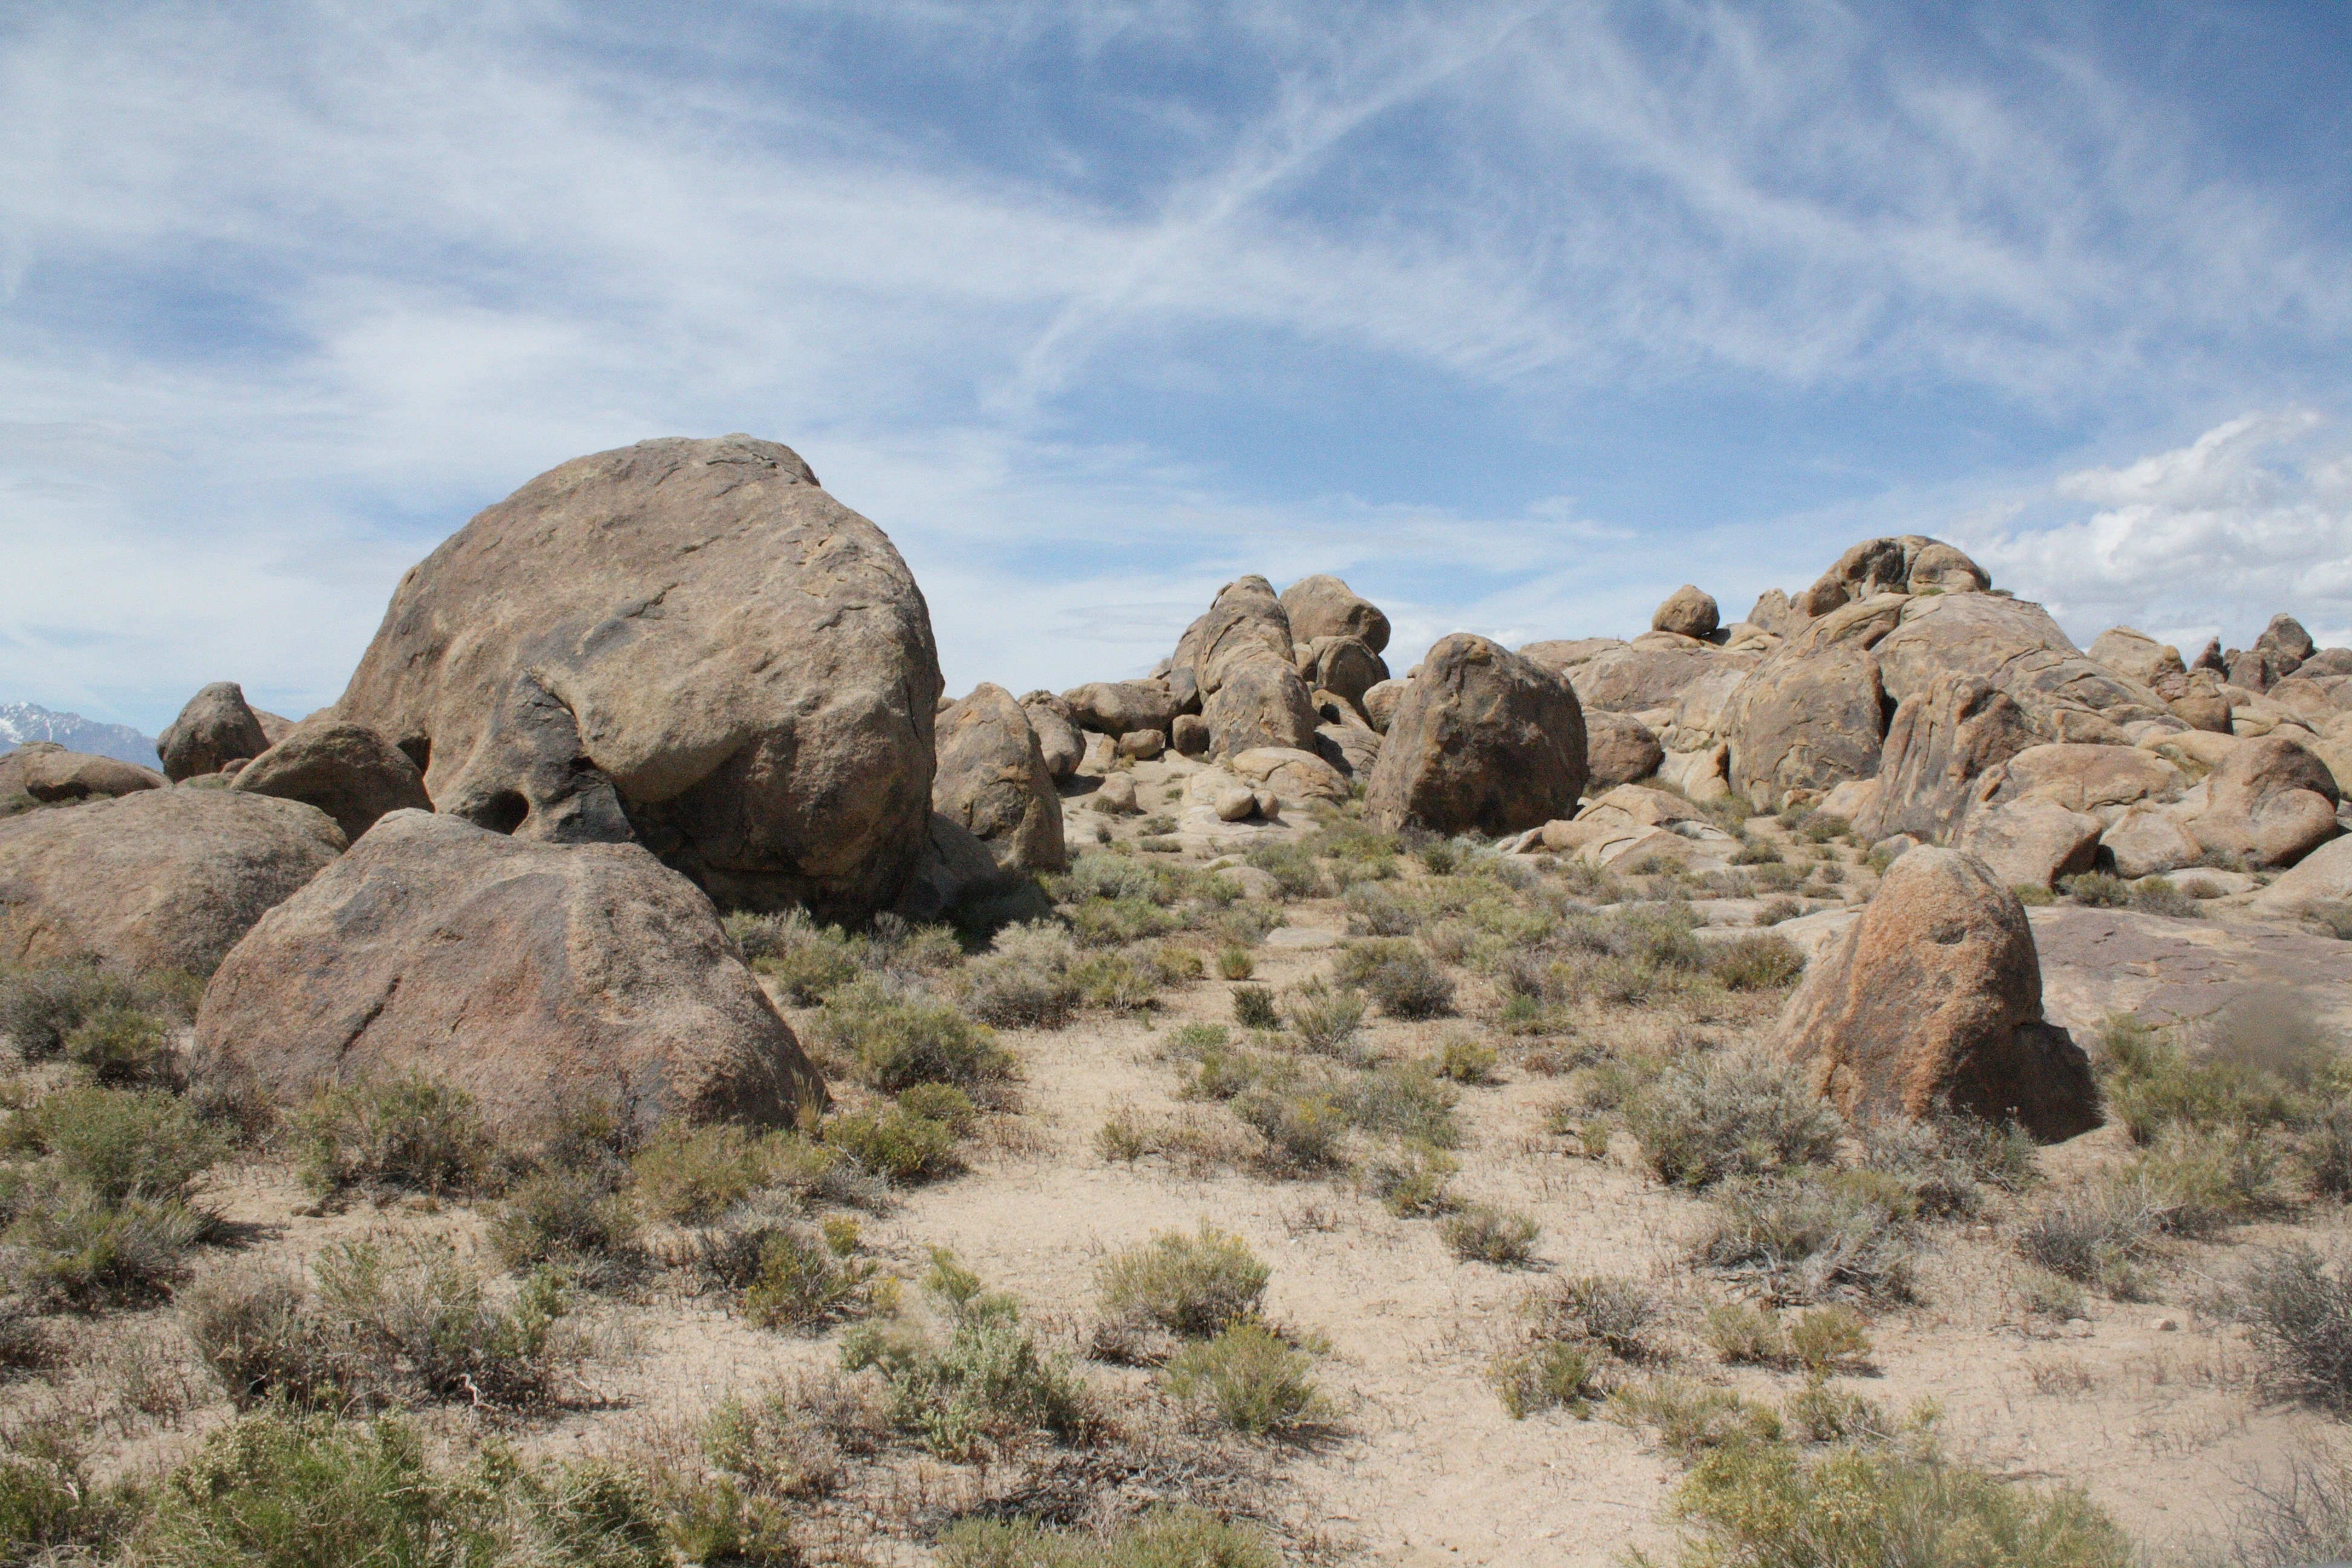
landscape, rock, wilderness, mountain, desert, valley, formation, usa, california, geology, badlands, boulder, plateau, ecosystem, wadi, alabama hills, natural environment, aeolian landform, mountainous landforms